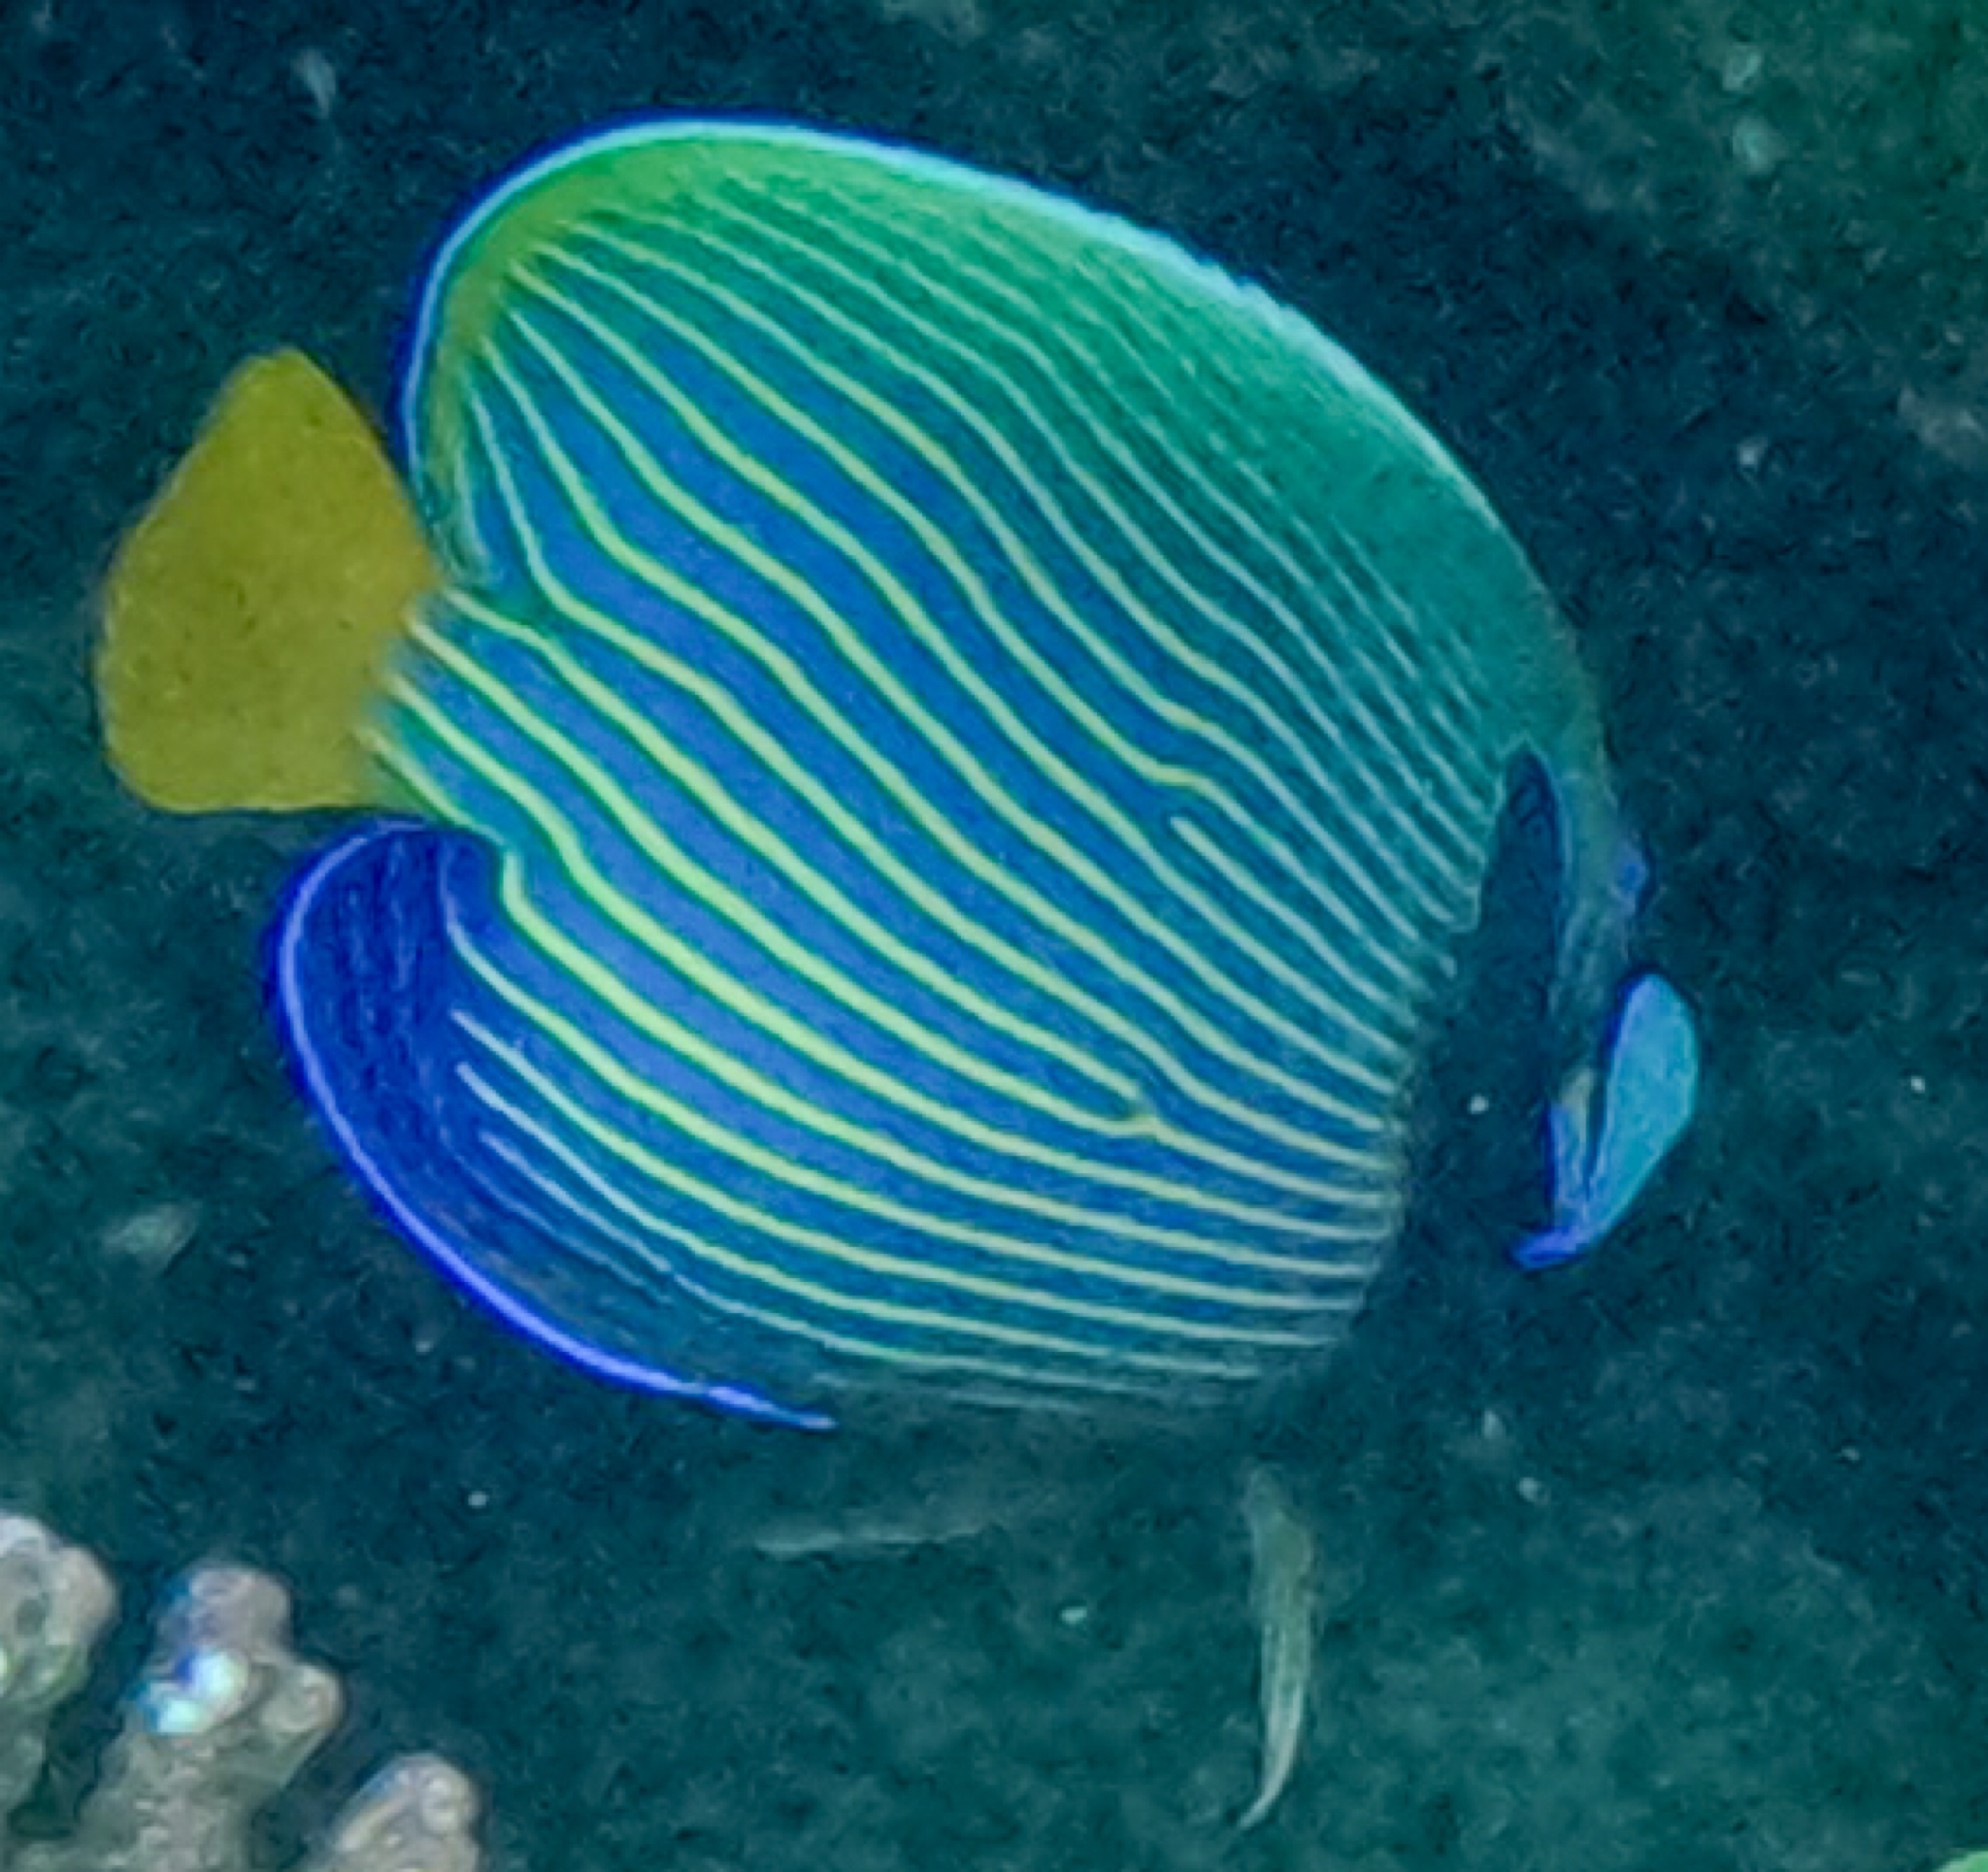
Pomacanthus imperator (Emperor Angelfish)